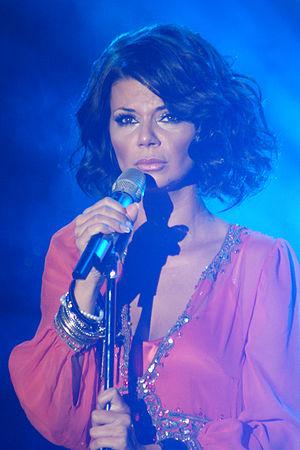
Edyta Anna Górniak, née le 14 novembre 1972 à Ziębice près de Opole en Pologne, est une chanteuse de notoriété internationale. Edyta Górniak fait partie actuellement des chanteuses les plus talentueuses et populaires en Pologne. Sa voix s'étend sur quatre octaves.